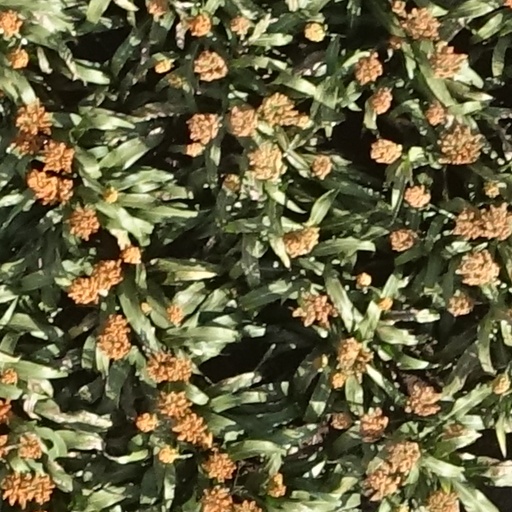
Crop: sorghum